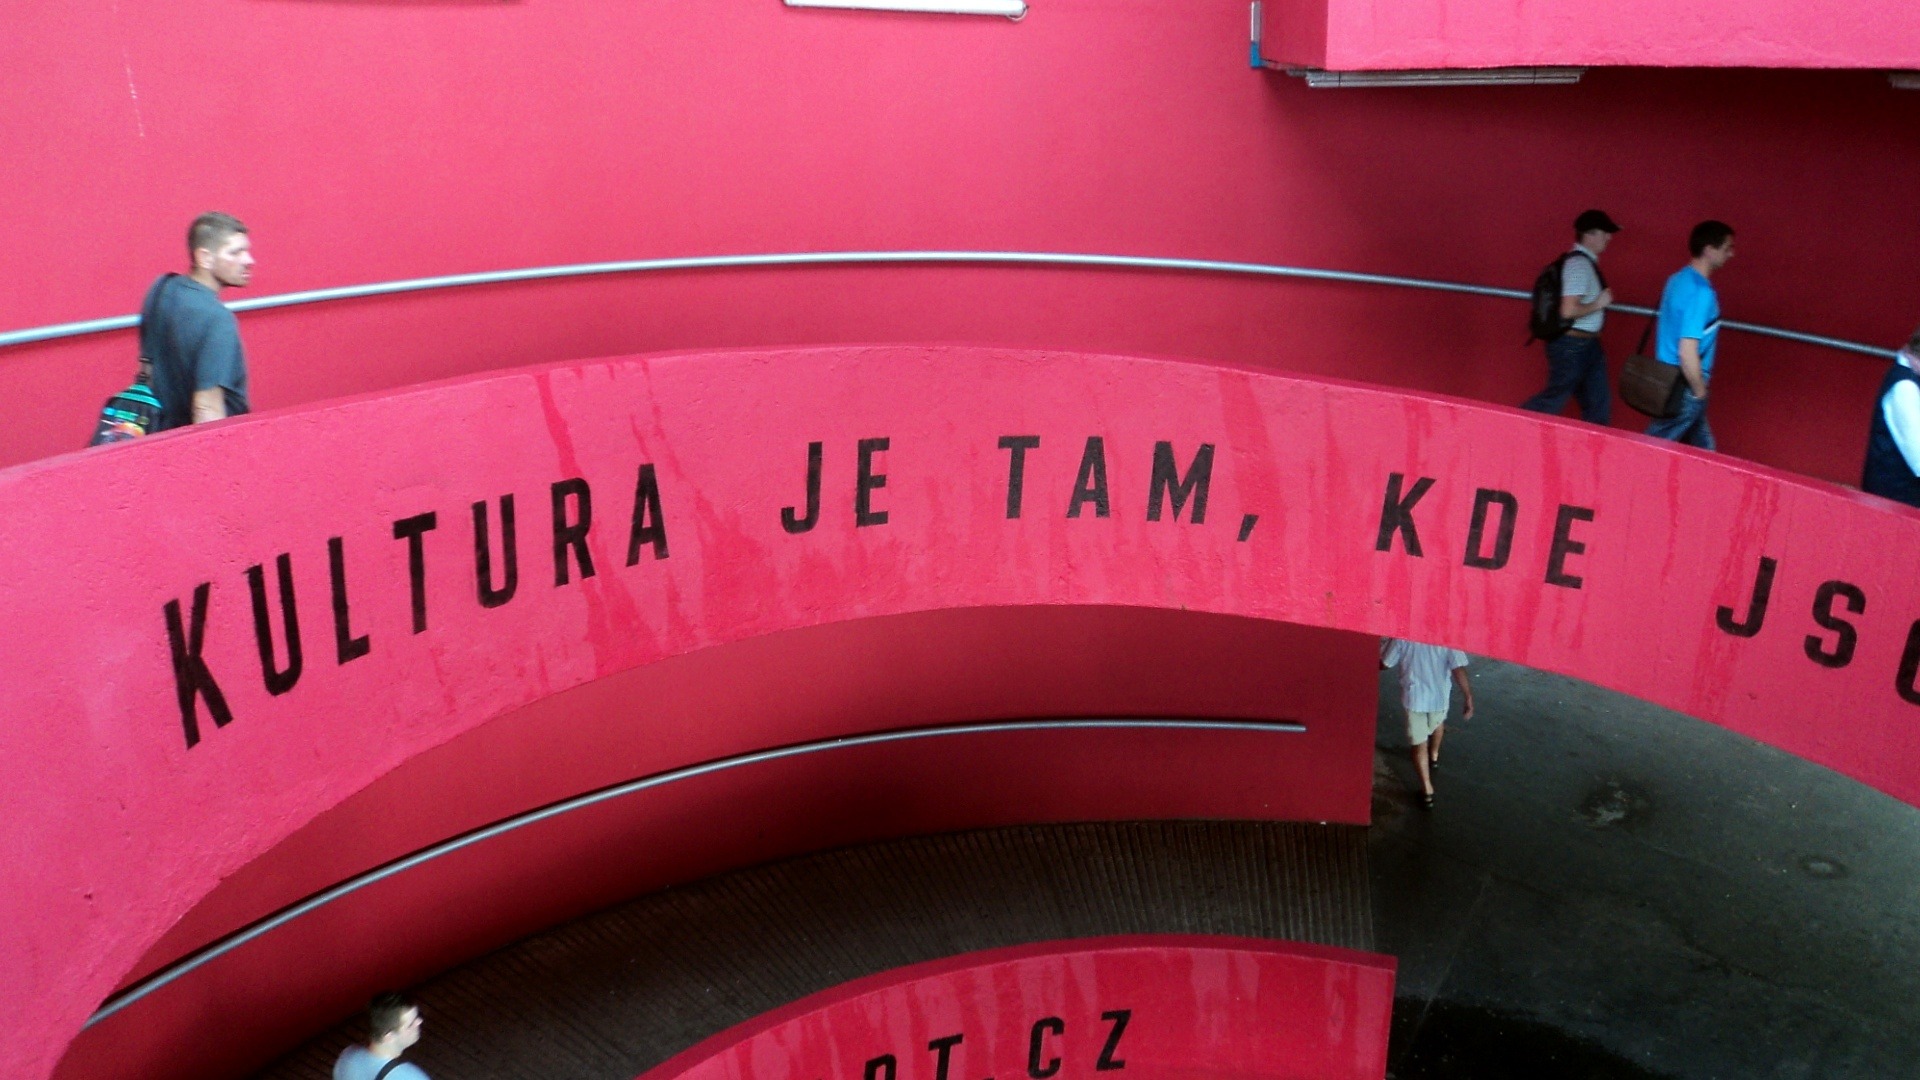
people, number, walkway, underground, red, color, prague, stairway, pink, climb, stairwell, circular, culture, ramp, descending